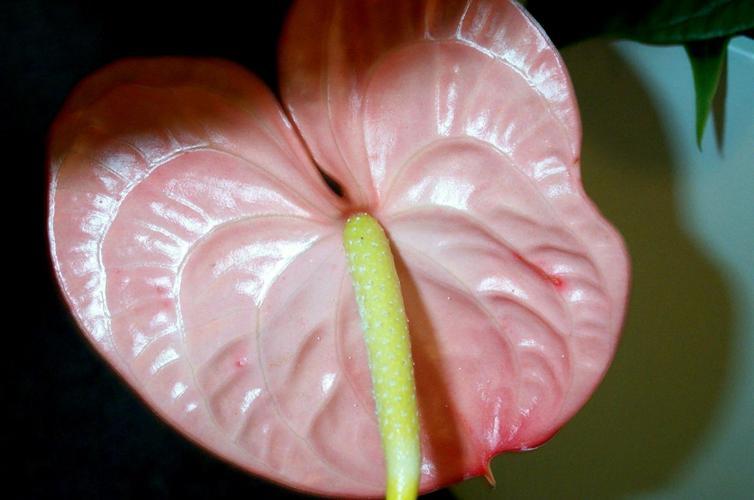
Label: anthurium